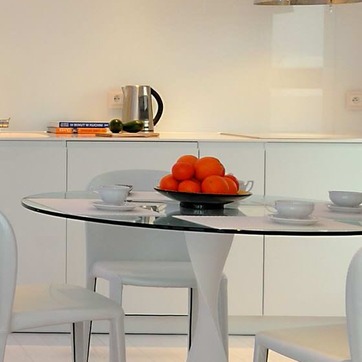
Material: food